Star Trek: Picard season 1

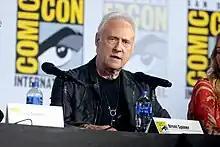
Brent Spiner reprises his "Star Trek" role of Data for the last time in the season, and also portrays the new character Altan Inigo Soong

In January 2020, Kurtzman and Stewart explained that the writers did not want to "just throw people in" to the series because they had been in "The Next Generation". Spiner was included after it became clear that Data would be important to Picard in the series, and Frakes and Sirtis were added halfway through the season when the writers came up with a story idea that required them. In addition to returning as Data, Spiner also portrays Altan Inigo Soong, the son of Data's creator Noonien Soong whom Spiner also portrayed in "The Next Generation". In March 2020, Spiner said the season was a "gentle sendoff" and fitting end to Data's story, and would be the last time he reprised that role.